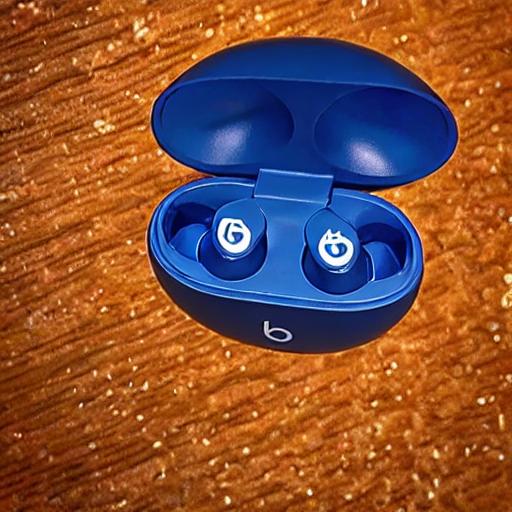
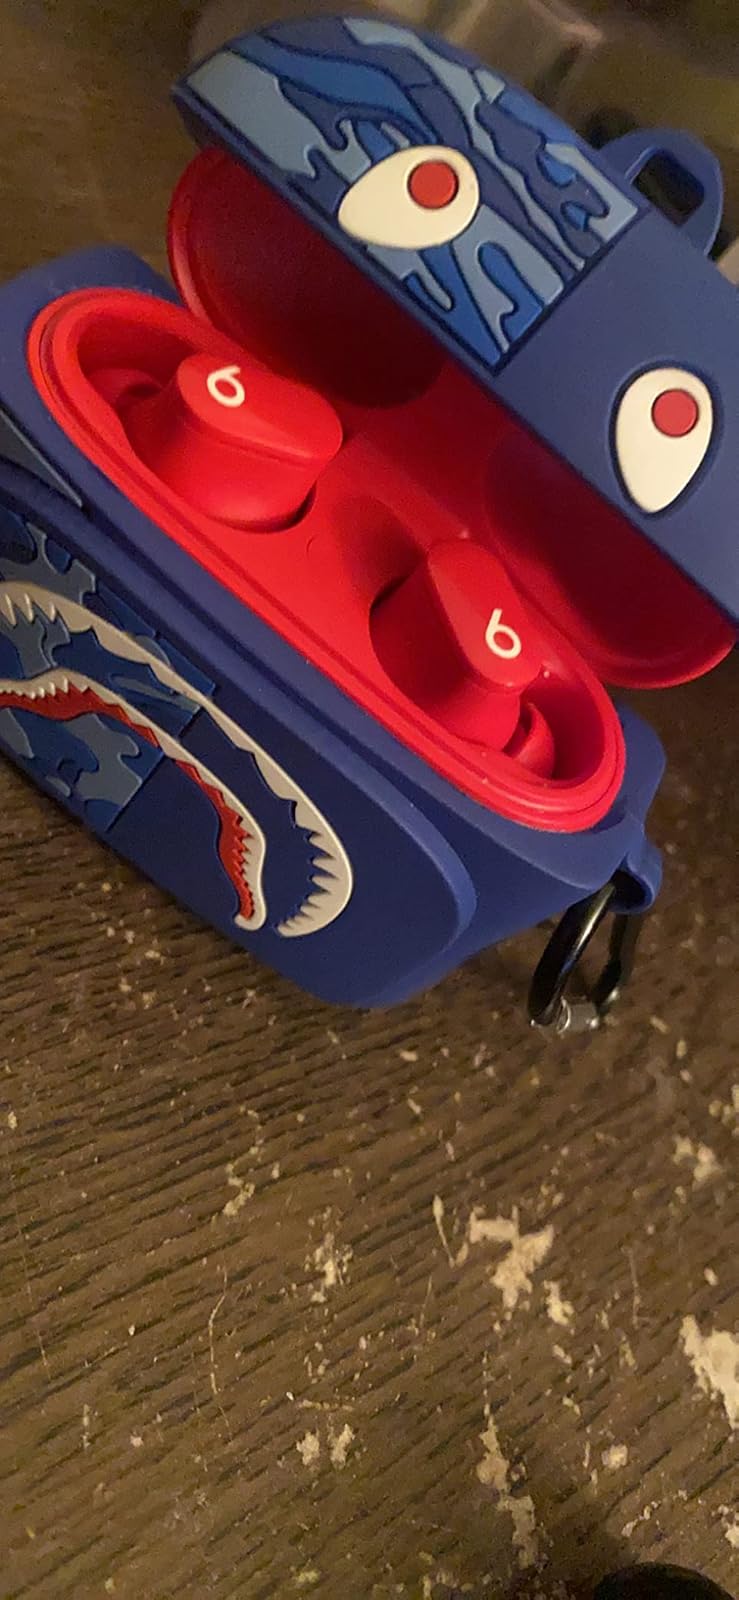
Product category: earbuds
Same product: no